Julio Borbón

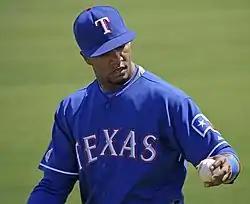
Borbon with the Texas Rangers in 2010

On June 29, 2009, Borbón made his major league debut with the Rangers. He hit his first major league home run on August 20 of that year. On September 8, he had his first multi-homer game in an 11–9 win over the Cleveland Indians.